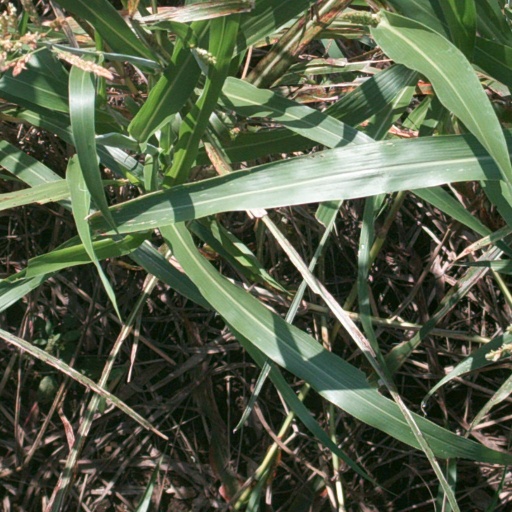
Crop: sorghum